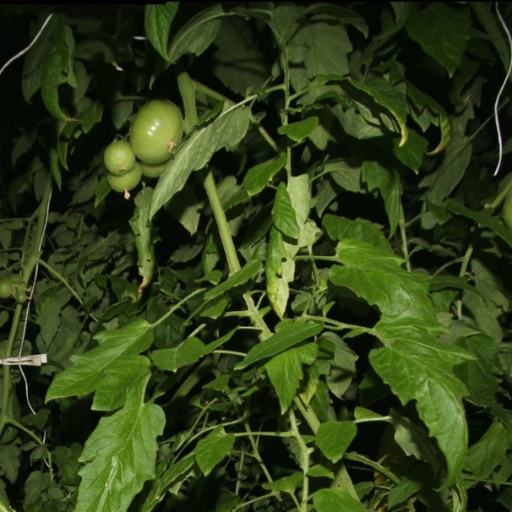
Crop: tomato